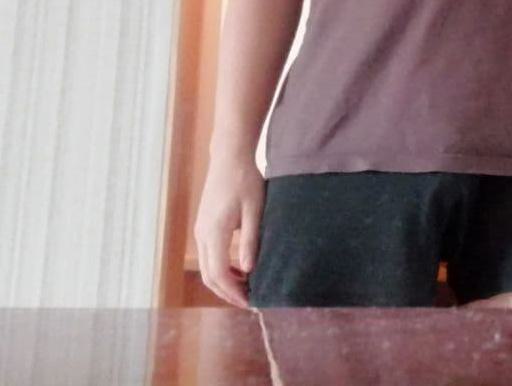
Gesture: no_gesture